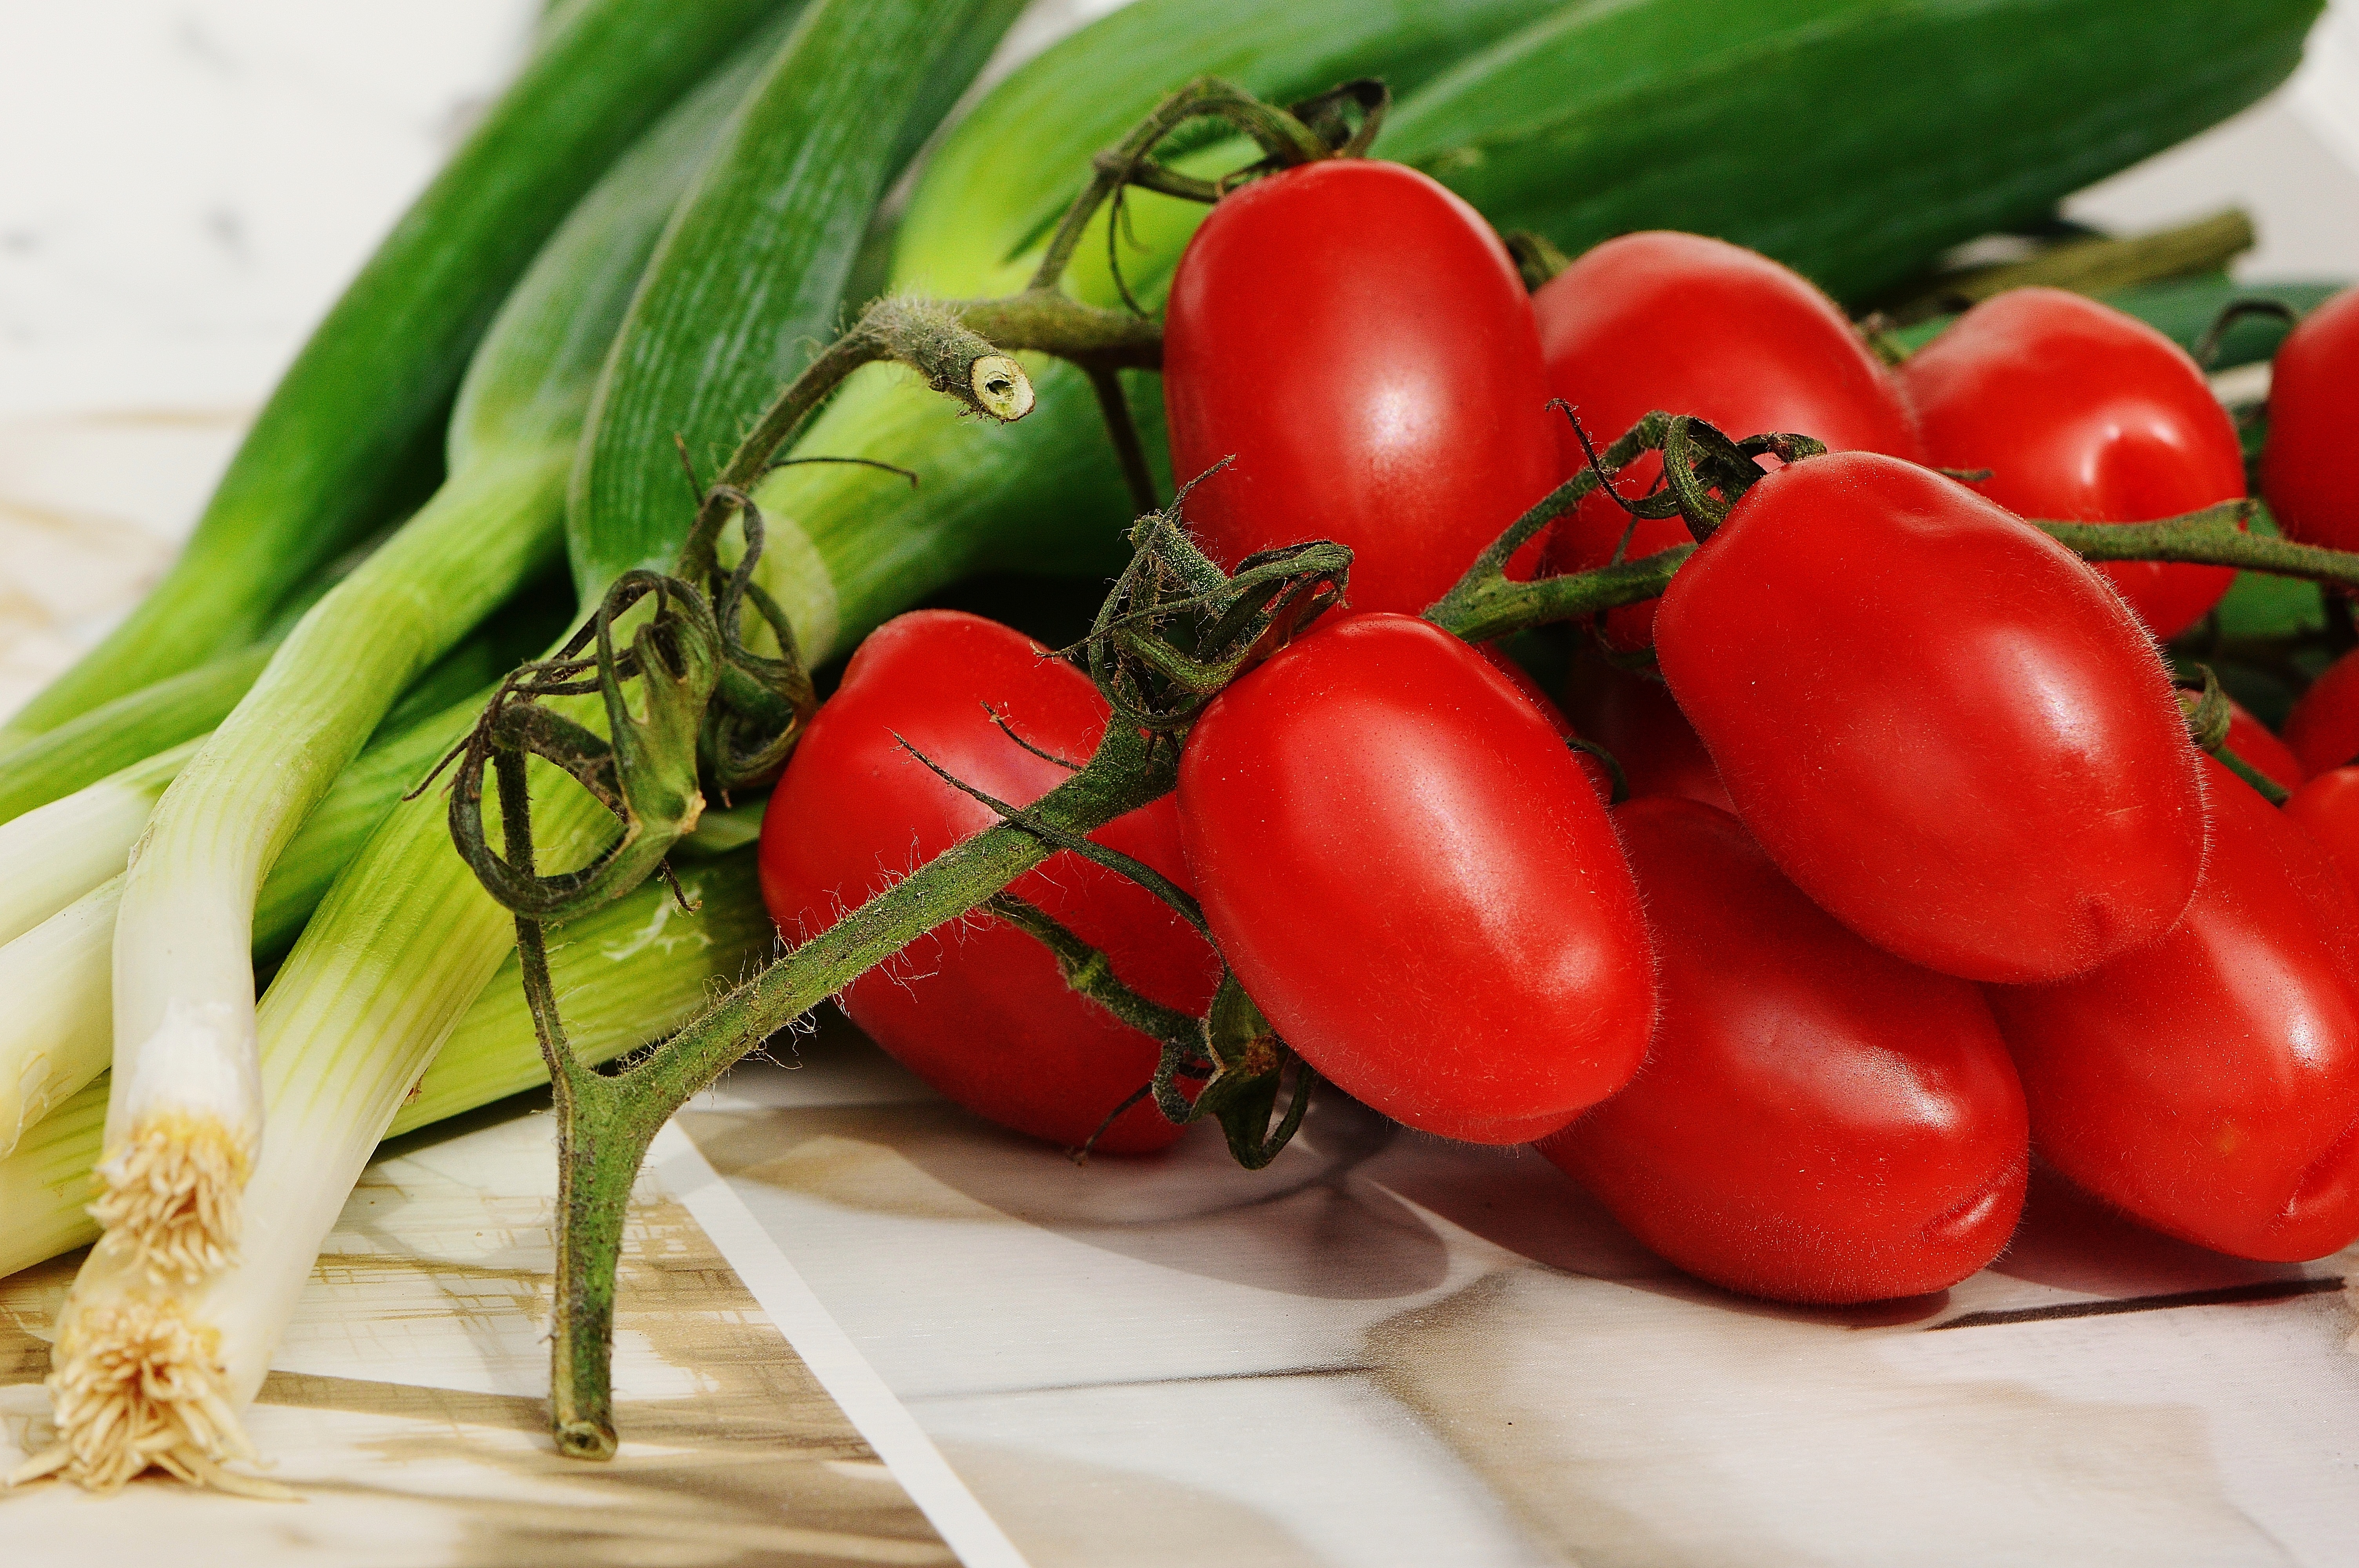
plant, fruit, food, green, red, produce, vegetable, healthy, eat, vegetables, bright, tomatoes, vitamins, frisch, bless you, flowering plant, spring onions, land plant